Loudun possessions

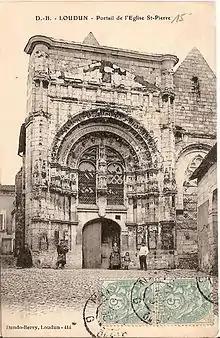

Urbain Grandier was born at Rouvère towards the end of the sixteenth century. In 1617 he was appointed parish priest of St-Pierre-du-Marché in Loudun and a canon at the Church of Sainte-Croix. Grandier was considered to be a good-looking man, wealthy, and well-educated. An eloquent and popular preacher, he incurred the envy of some of the local monks. As he did not support Cardinal Richelieu's policies, he was in favor of retaining the town's wall.